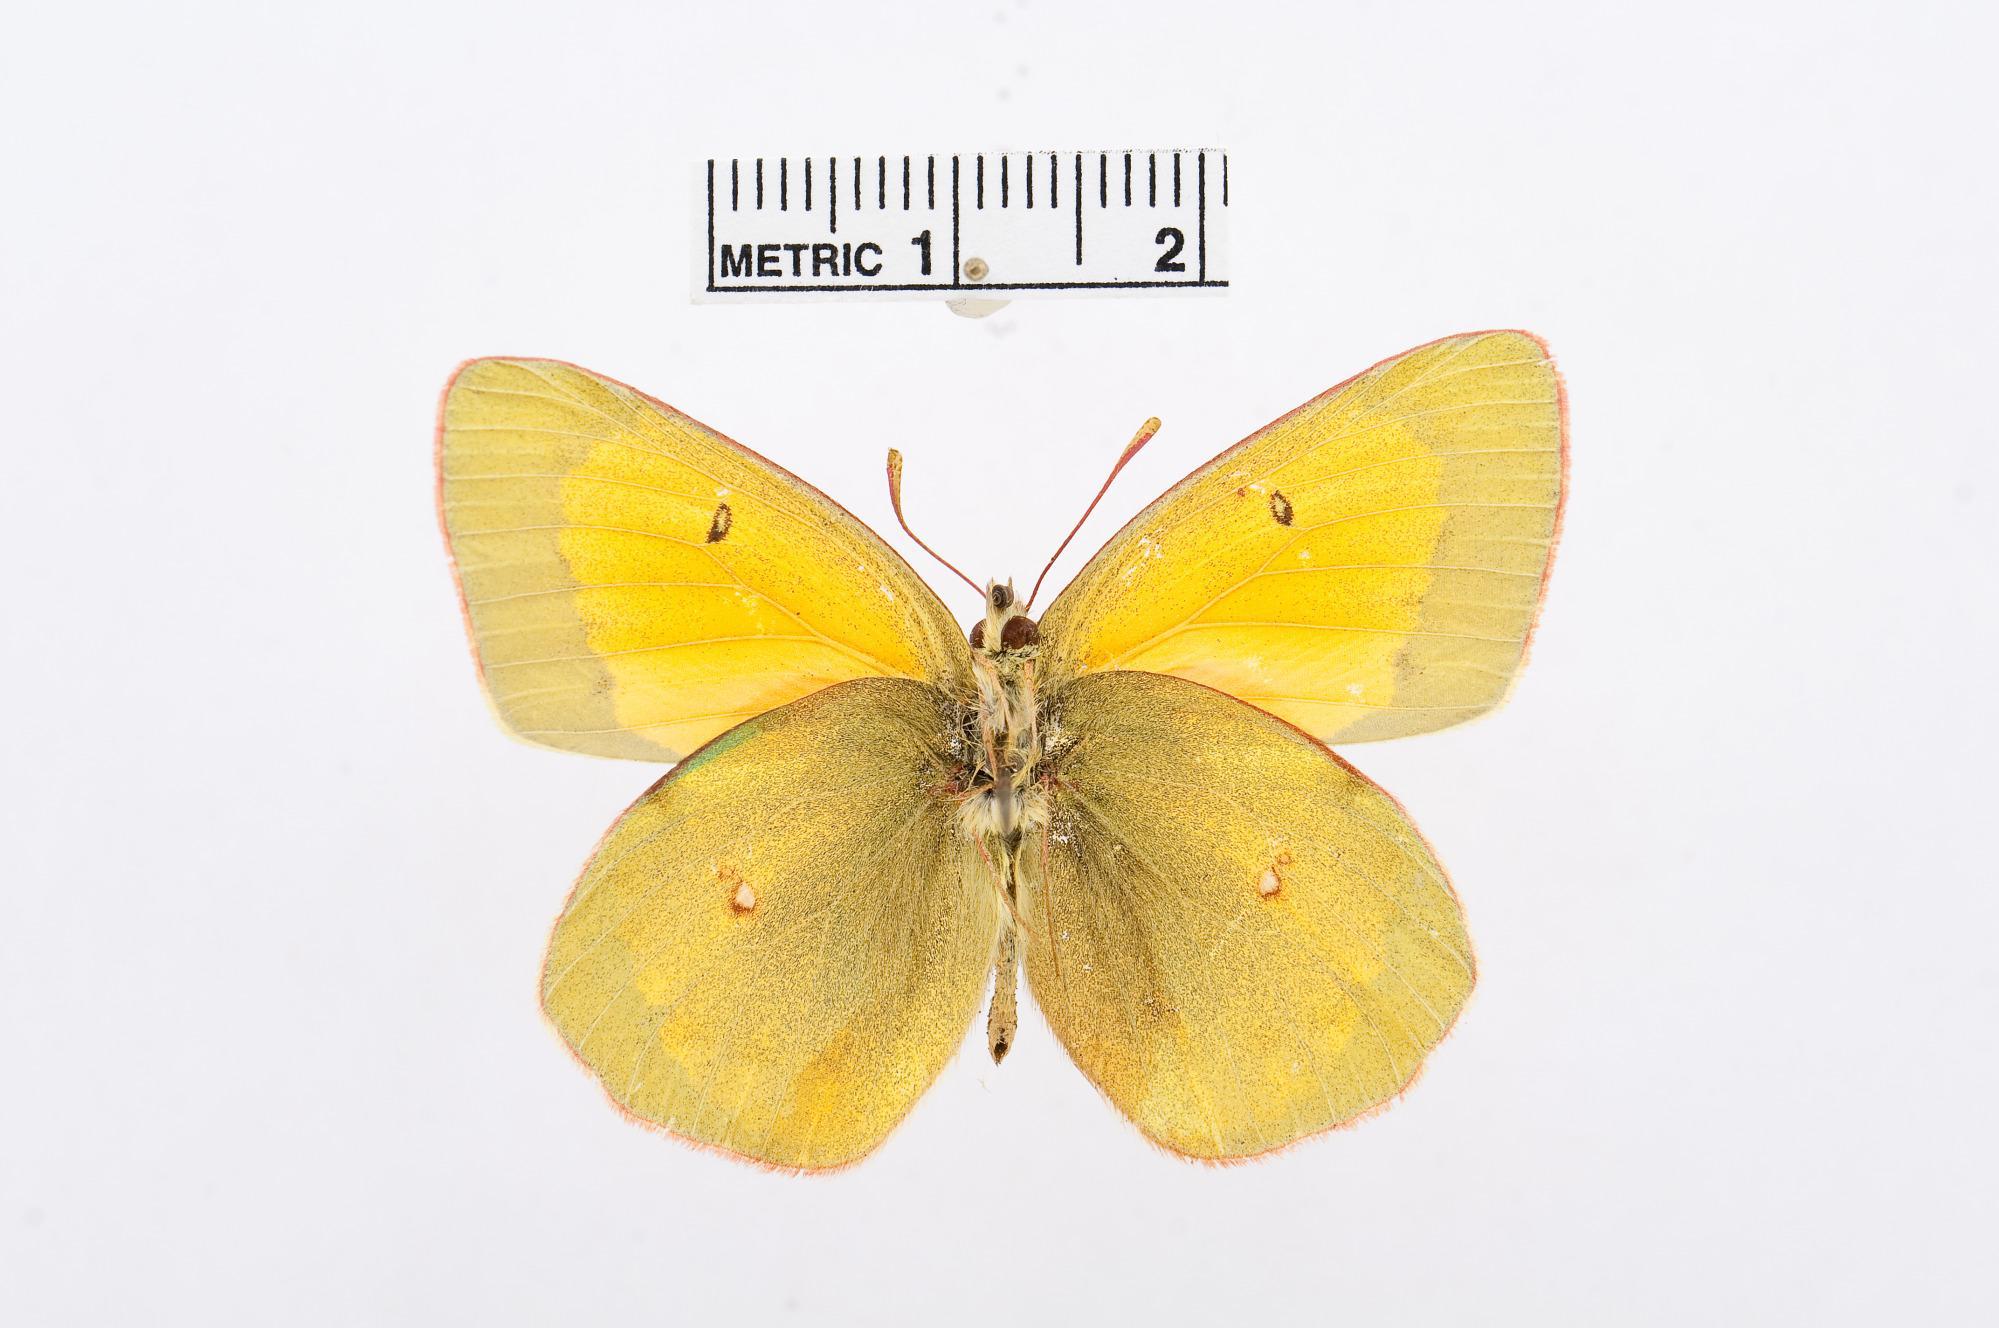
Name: Colias marcopolo
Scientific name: Colias marcopolo
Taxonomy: Animalia, Arthropoda, Hexapoda, Insecta, Lepidoptera, Pieridae, Coliadinae